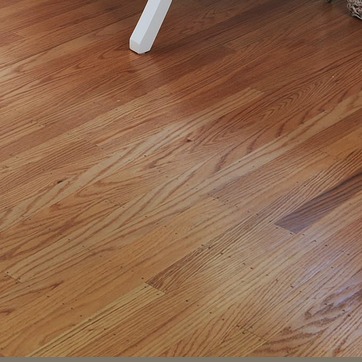
Material: wood